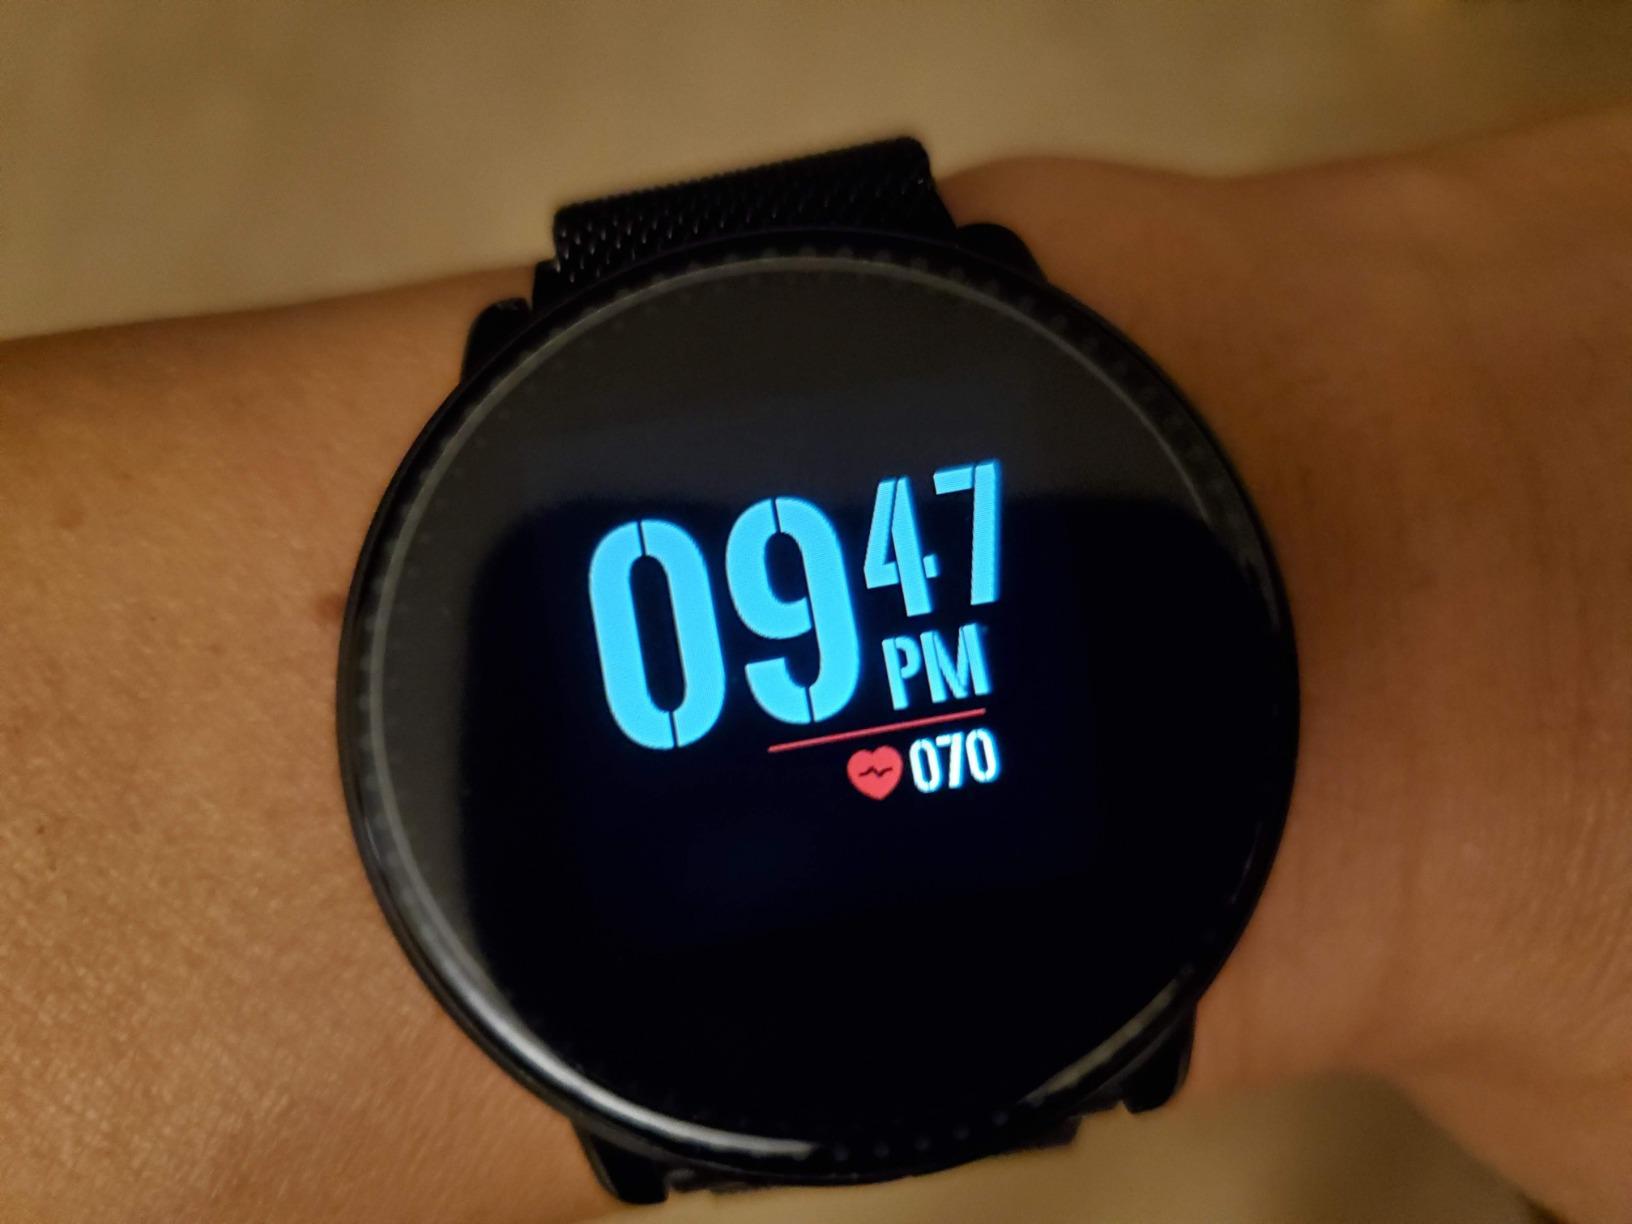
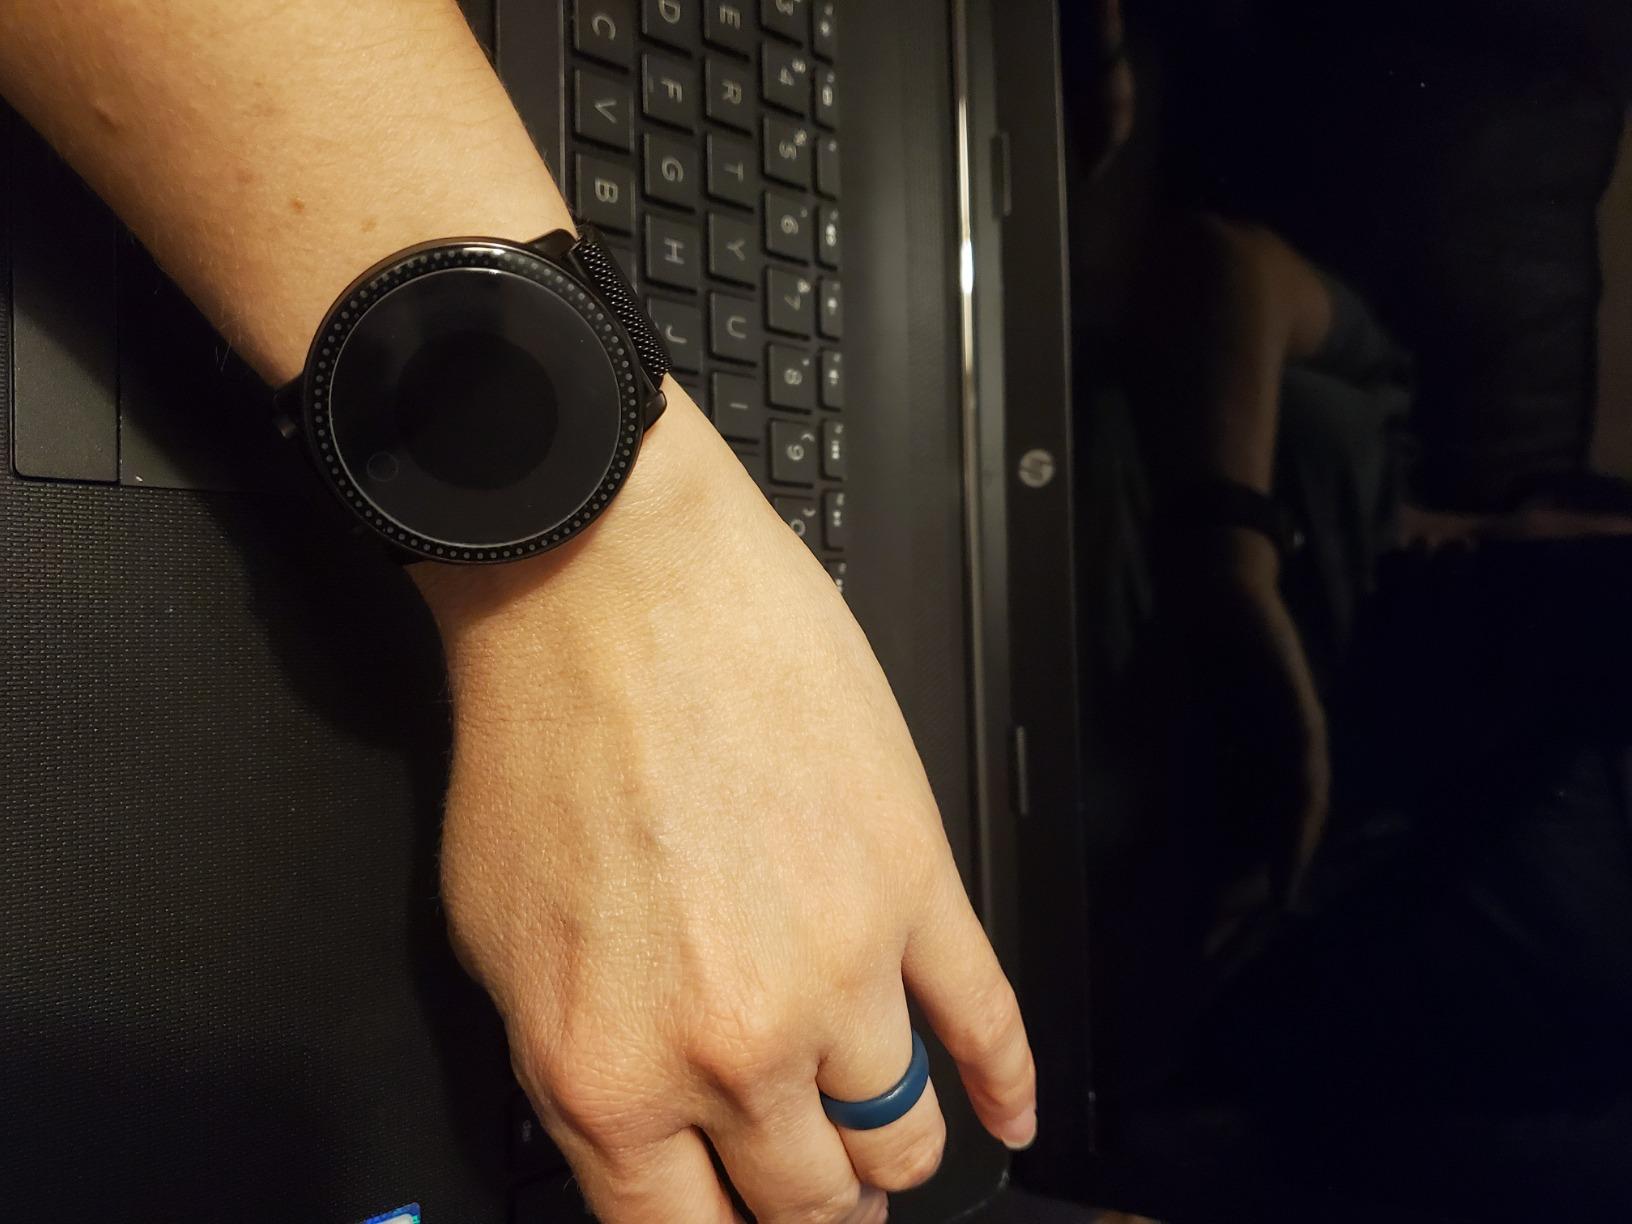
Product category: smartwatch
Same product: yes